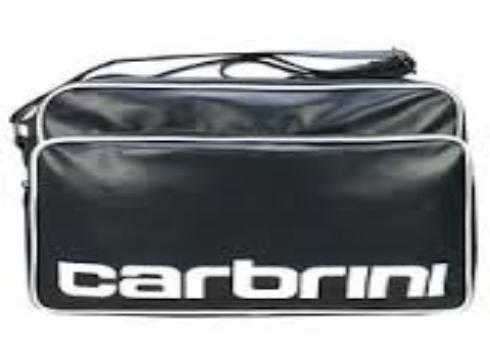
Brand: Carbrini
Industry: Clothes